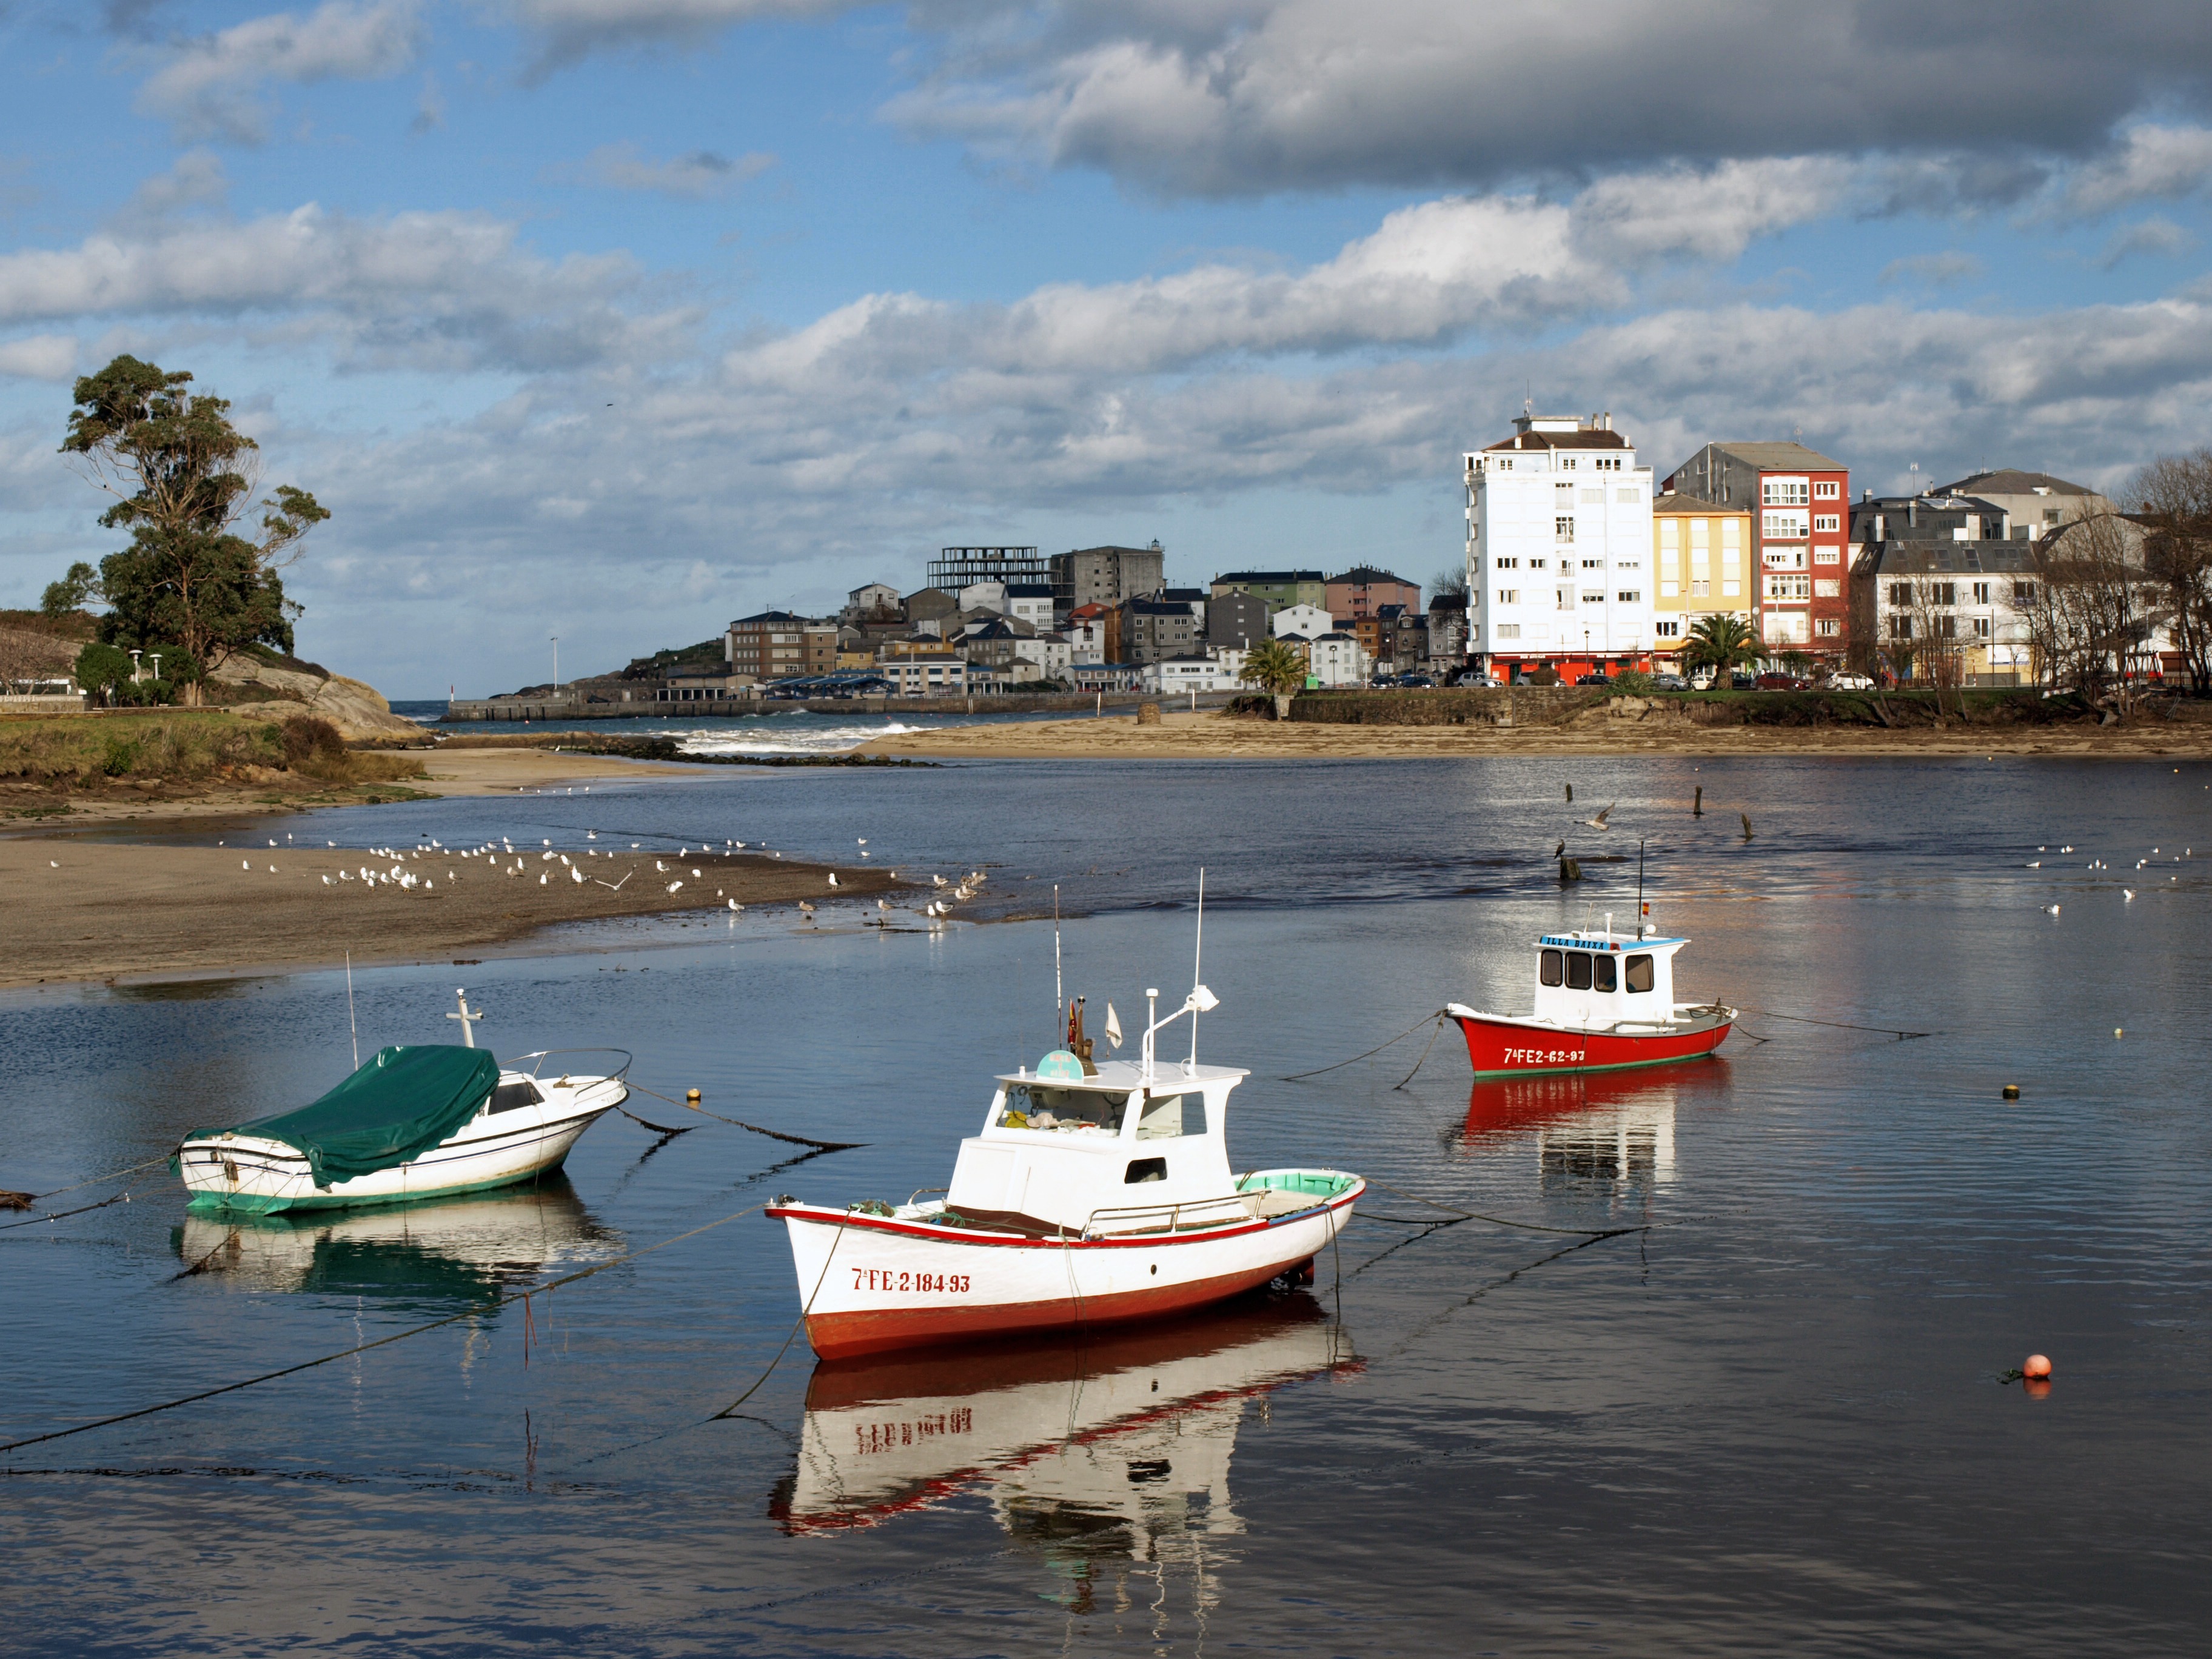
sea, coast, water, nature, ocean, sky, boat, shore, river, ship, vehicle, bay, harbor, port, waterway, ferry, clouds, boating, houses, boats, costa, channel, watercraft, fishing vessel